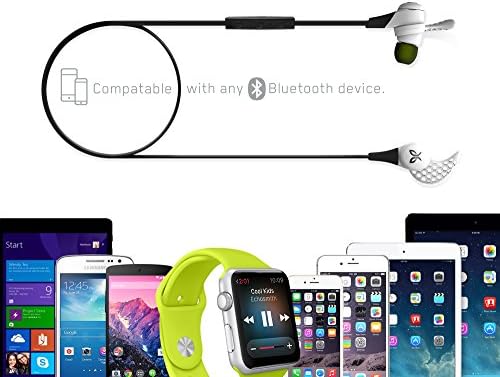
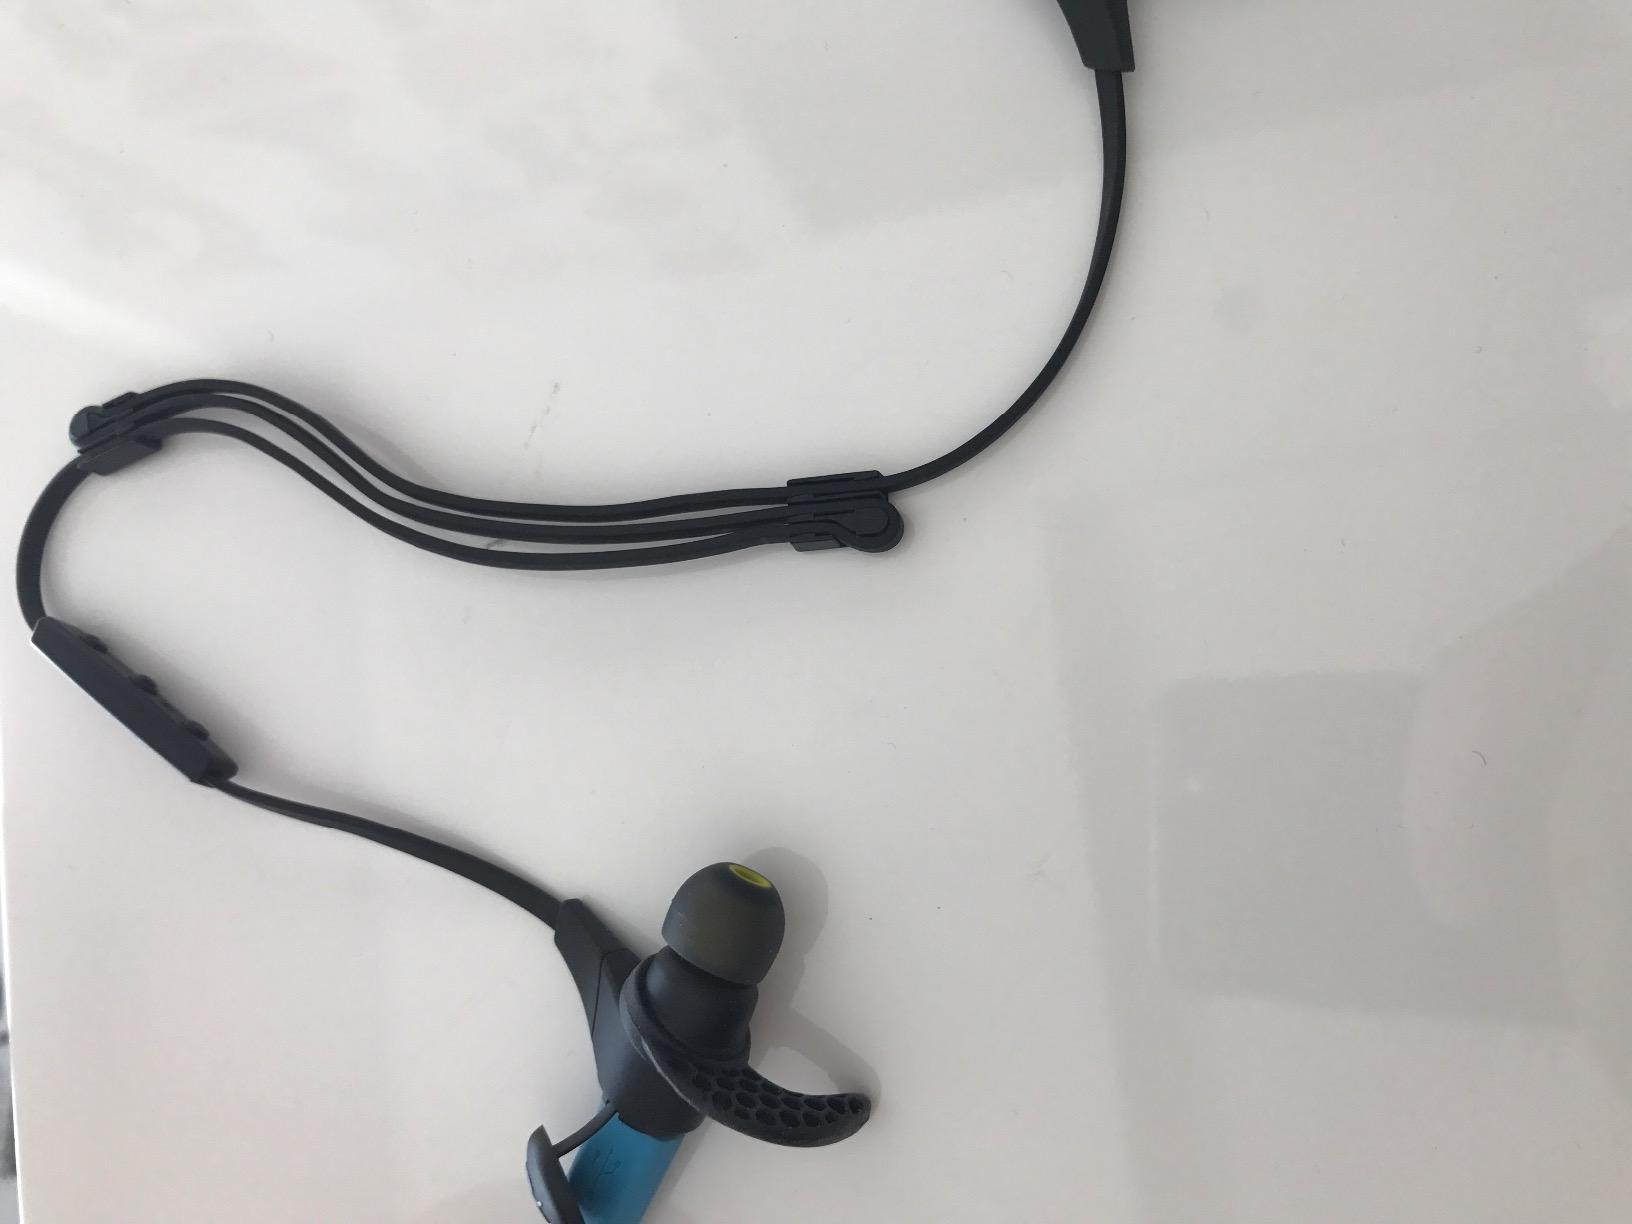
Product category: headphones
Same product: no